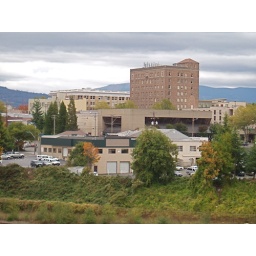
View looking east from a floor about 60 feet high in the screen room.